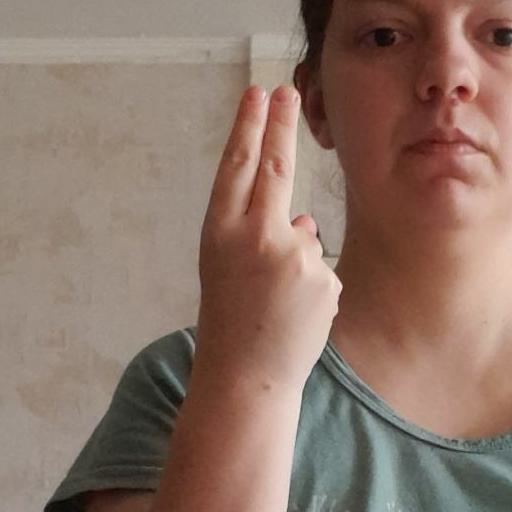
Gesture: two_up_inverted